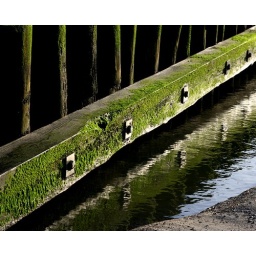
I liked the green colour a lot and also how it is mirrored in the water besides.